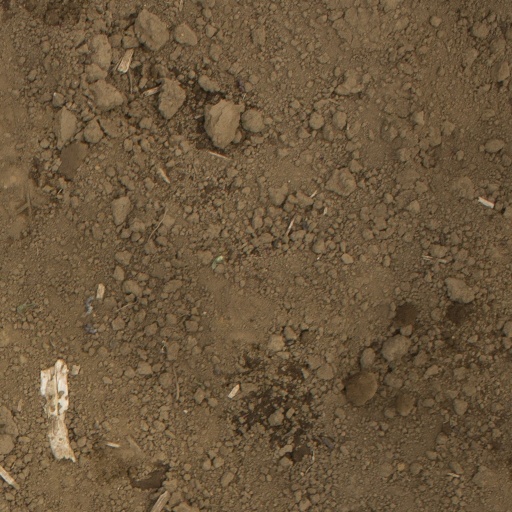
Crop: Jerusalem artichoke